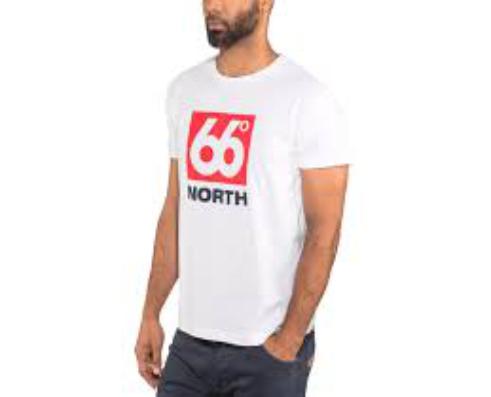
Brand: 66 North
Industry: Clothes